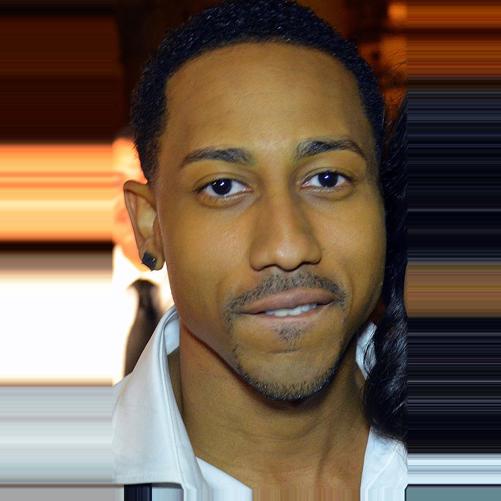
Age: 27